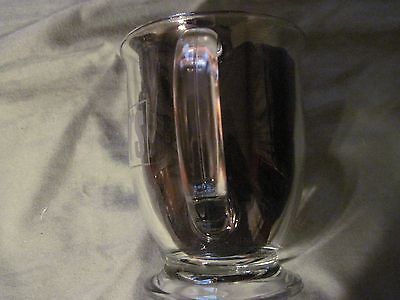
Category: mug